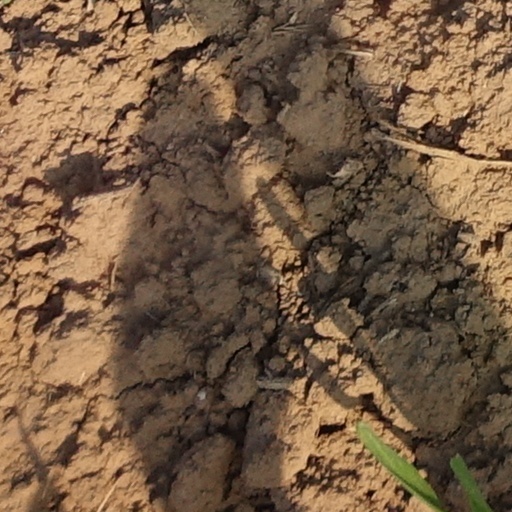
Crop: wheat